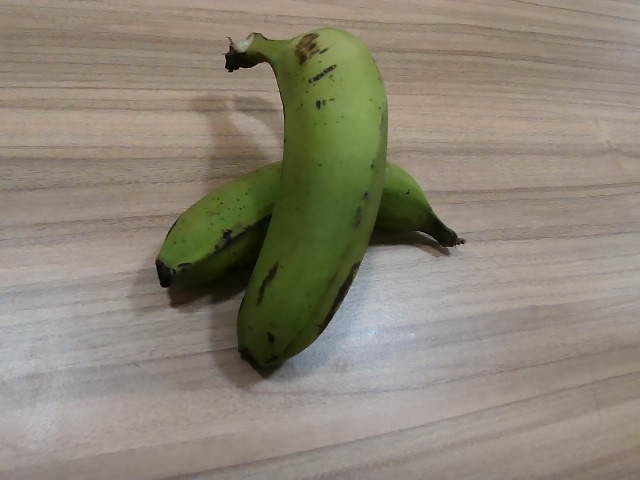
Label: Raw_Banana